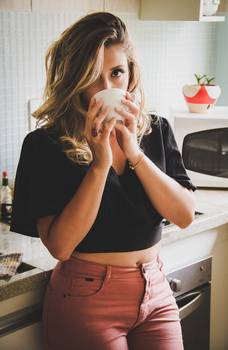
Label: No Watermark